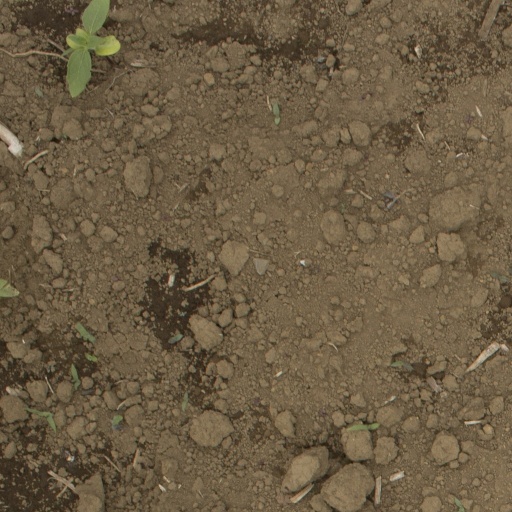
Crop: Jerusalem artichoke